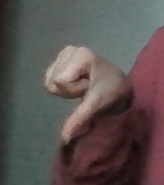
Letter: waw